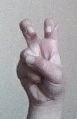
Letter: toot